Iowa Highway 141

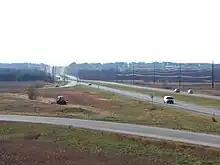
Photo

Iowa 141 turns east and passes through Aspinwall and Manning before meeting US 71 south of Templeton. Iowa 141 and US 71 run concurrently for before separating west of Dedham. It continues east, bypasses Dedham and turns southeast briefly before going east to go through Coon Rapids. After another brief southeasterly turn, it goes east and passes through Bayard, where it meets Iowa 25. They run together for , then separate. After passing through Bagley, Iowa 141 meets Iowa 4, with which it briefly runs concurrent. After passing south of Jamaica and Dawson, it meets Iowa 144 in Perry and the highway turns into a divided highway, which it will be for the rest of its length.